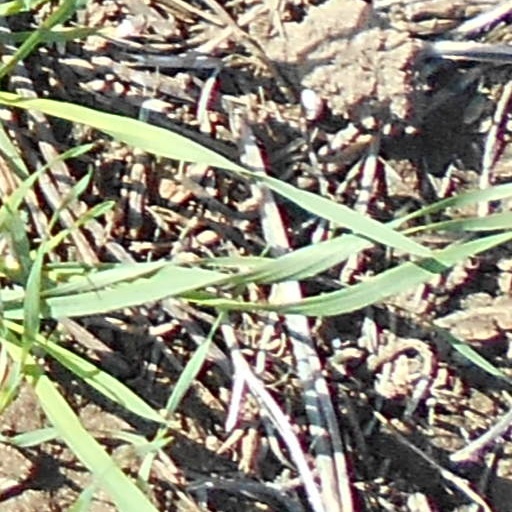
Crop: wheat